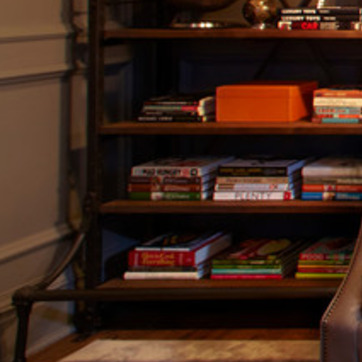
Material: paper